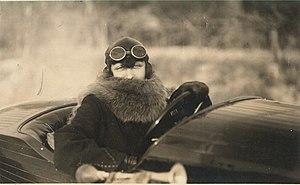
Claire Mancis sur Amilcar lors de la course de côte d'Allauch (13) du 28 janvier 1923.
Gaston Descollas était un pilote de rallye et de circuit français.